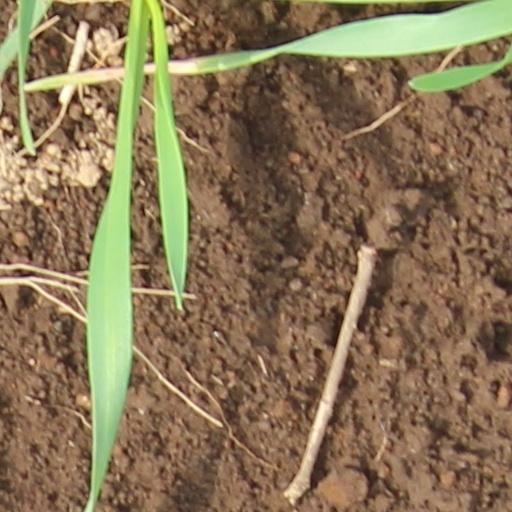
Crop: wheat